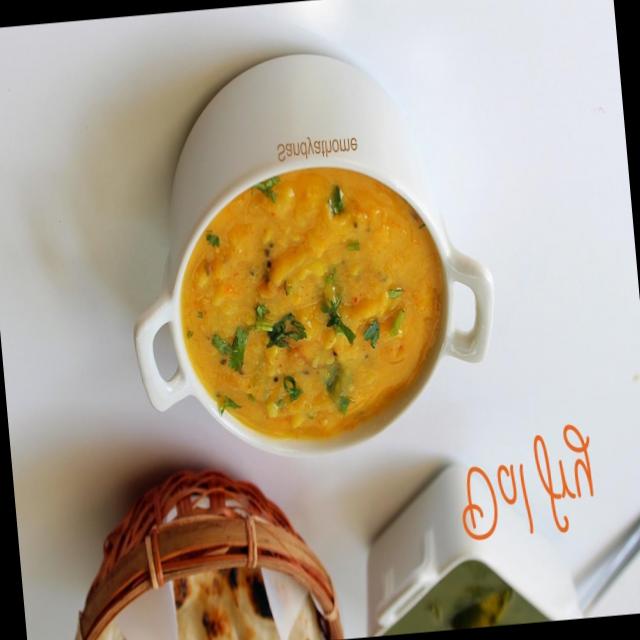
Dish: chapati